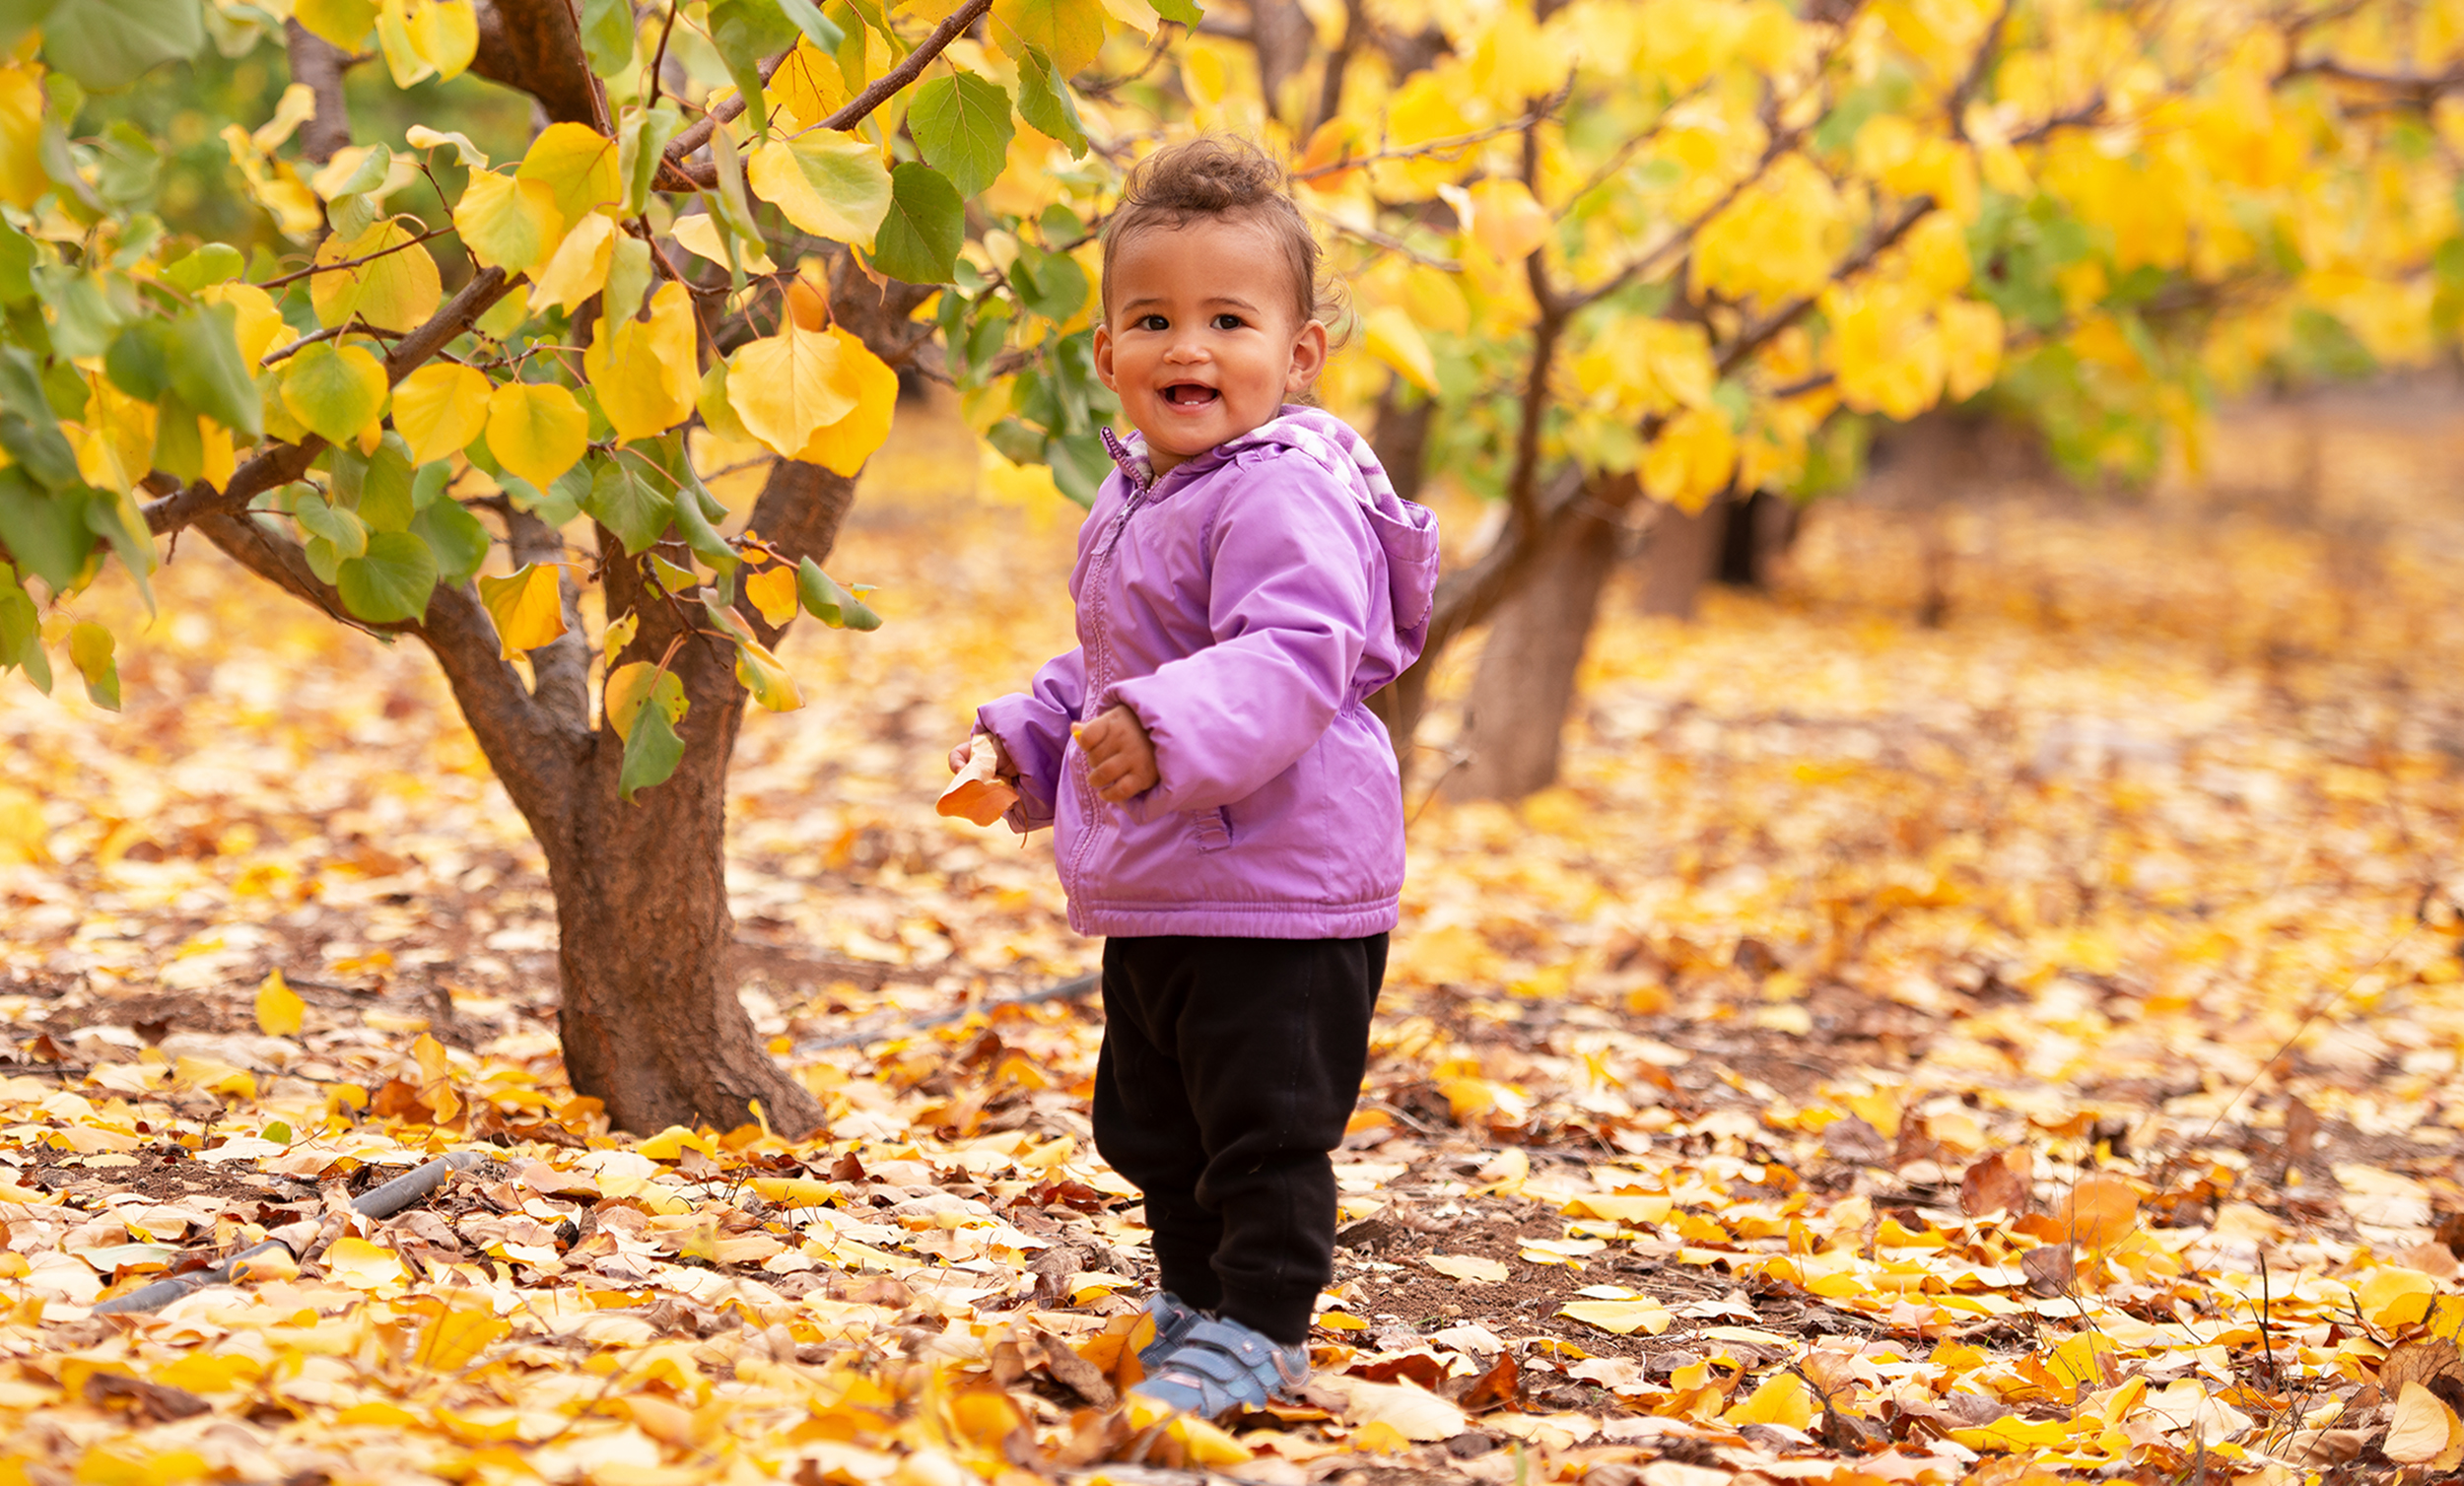
leaves, plant, People in nature, smile, leaf, branch, natural landscape, happy, sunlight, yellow, grass, deciduous, woody plant, leisure, toddler, Tints and shades, tree, baby, fun, woodland, child, wood, forest, trunk, portrait photography, autumn, Northern hardwood forest, magenta